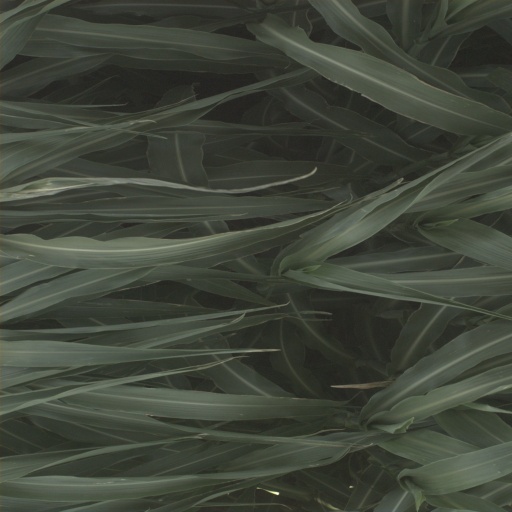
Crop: sorghum